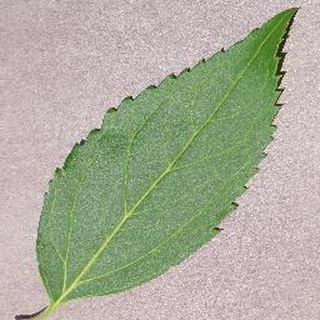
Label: healthy_cherry